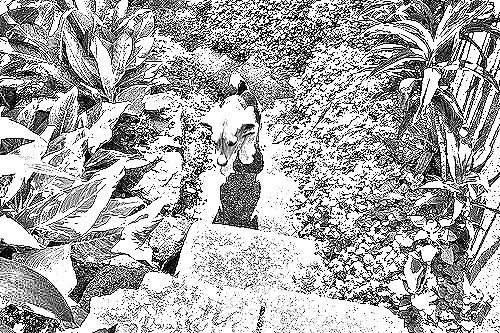
Portrait style: Sketch Portrait